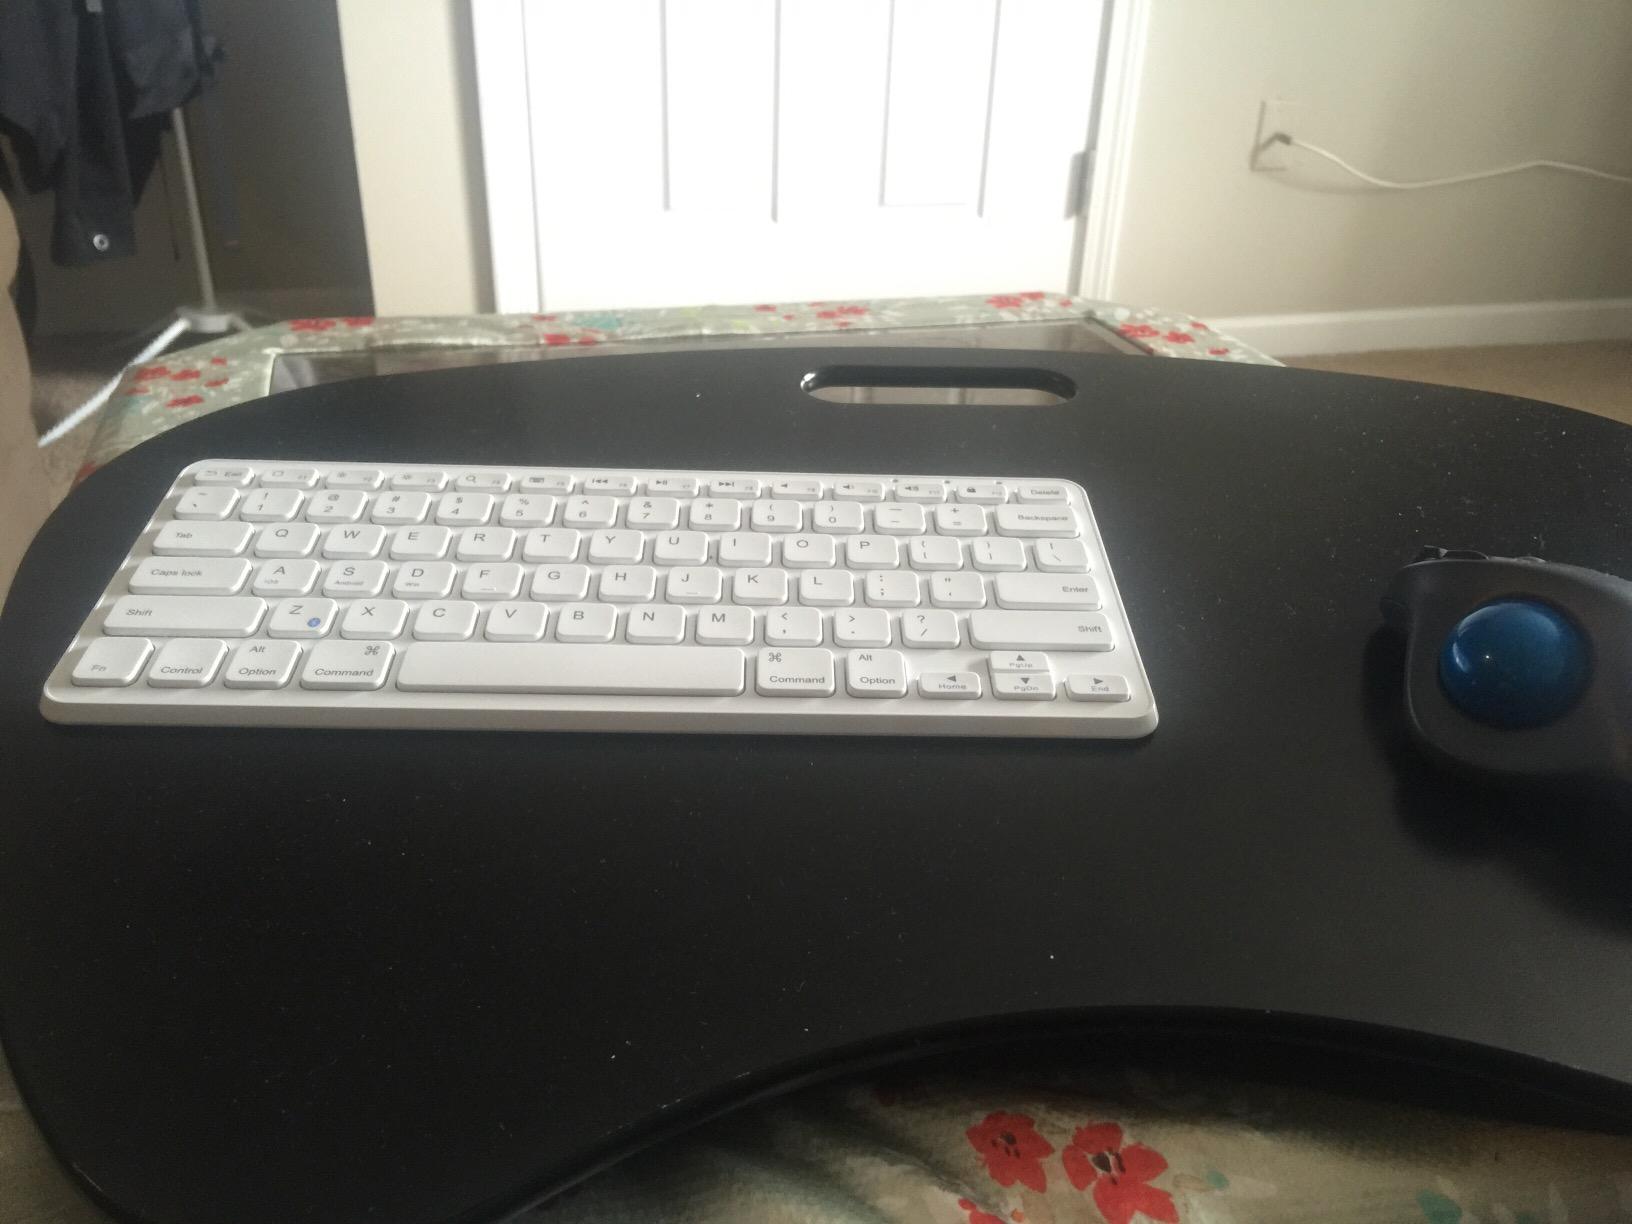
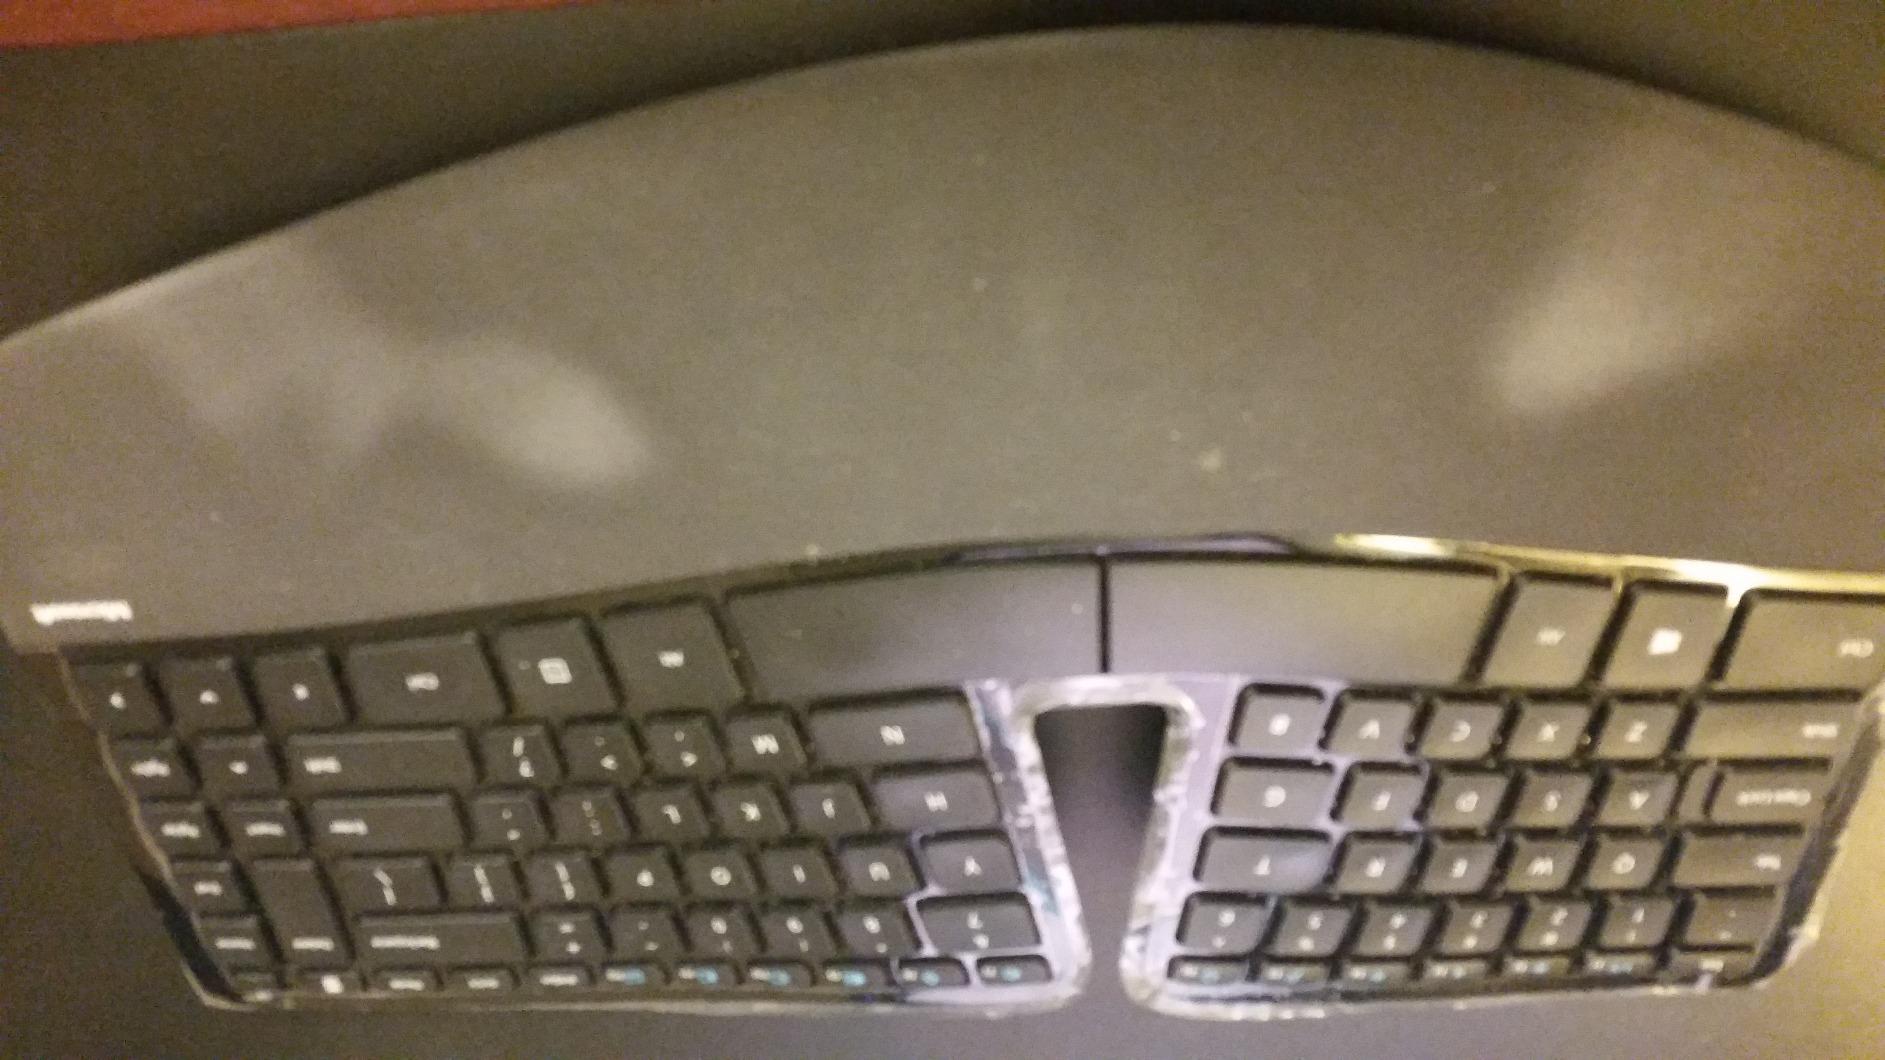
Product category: keyboard
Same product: no